Tie (cavity wall)

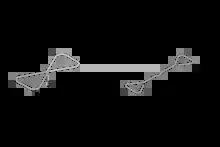
Cavity wall tie shape diagram

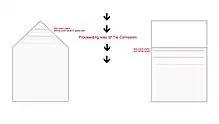
Proceeding way of Tie corrosion

The tie in a cavity wall is a component used to tie the internal and external walls (or leaves)—constructed of bricks or cement blocks—together, making the two parts to act as a homogeneous unit. It is placed in the cavity wall during construction and spans the cavity. The ends of the tie are designed to lock into the mortar. Also incorporated into the design of the tie is means of preventing water transfer from the outer to the inner leaves. In flat ties, this can be a twist. In wire ties, this can be corrugations formed in the wire or again a twist.